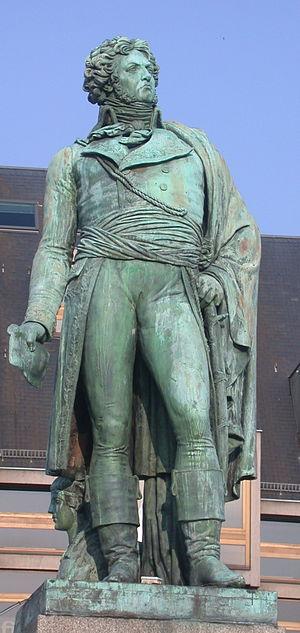
La Statue du General Jean-Baptiste Kléber à Strasbourg